Mannheim–Saarbrücken railway

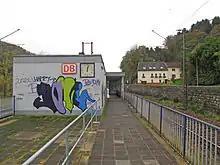
Scheidt (Saar) station

The halt of "Scheidt (Saar)" is located centrally within the Scheidt district of Saarbrücken Scheidt and belongs to station category 6. It was created in 1879 with the opening of the St. Ingbert–Saarbrücken section of the line.